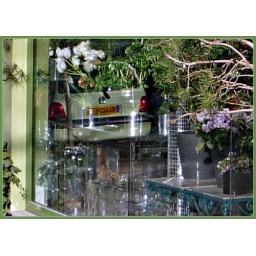
Reflection puts green car in this Paris florist display window. View large size.